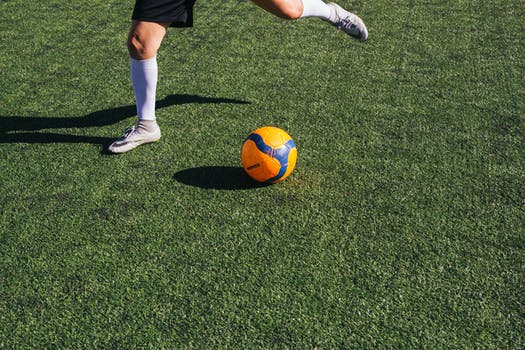
Label: No Watermark